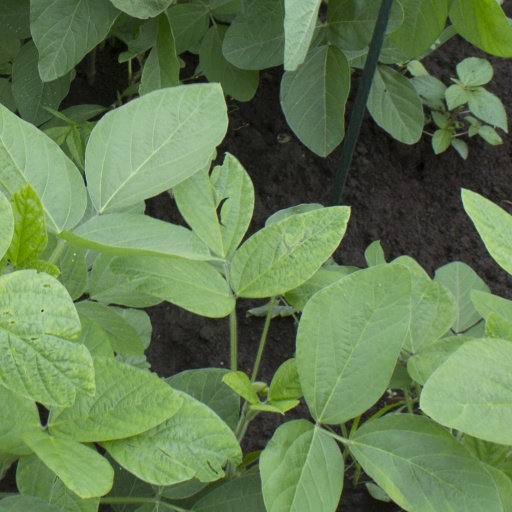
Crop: soybean